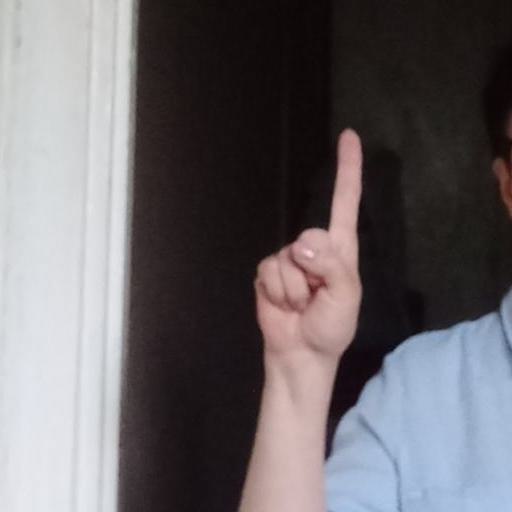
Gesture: one